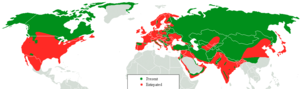
Le Loup, aussi appelé Loup commun ou Loup gris, est l'espèce de canidés la plus répandue. L'appellation la plus courante est « loup » tout court, bien que ce nom désigne également d'autres canidés.